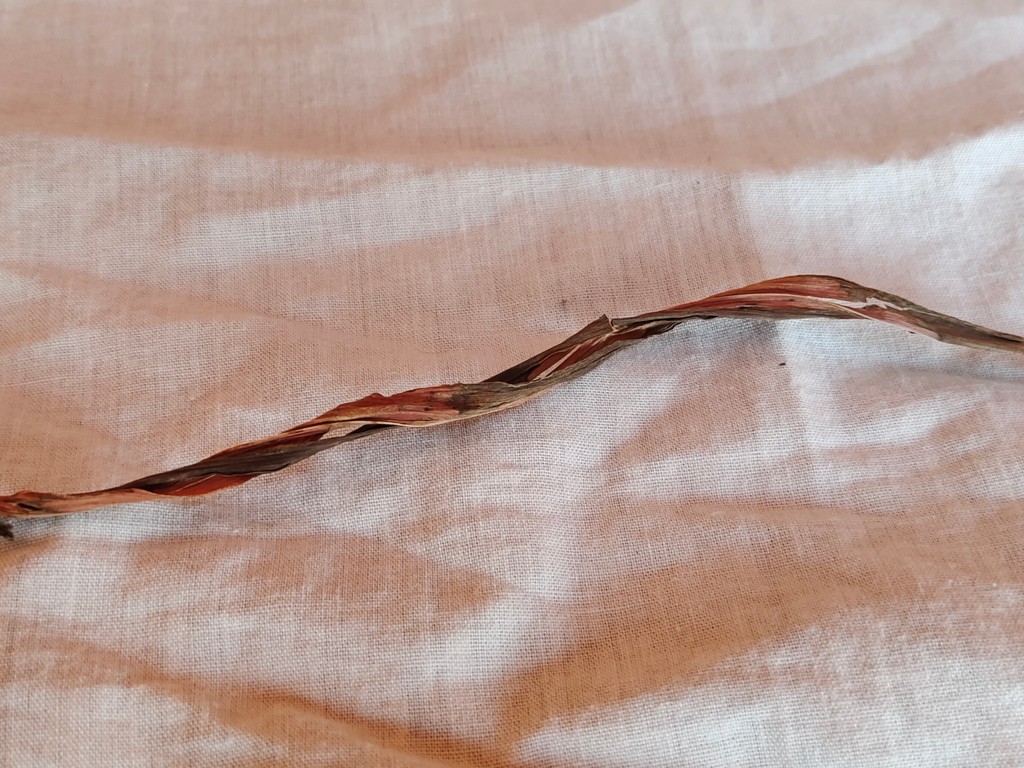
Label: Dried